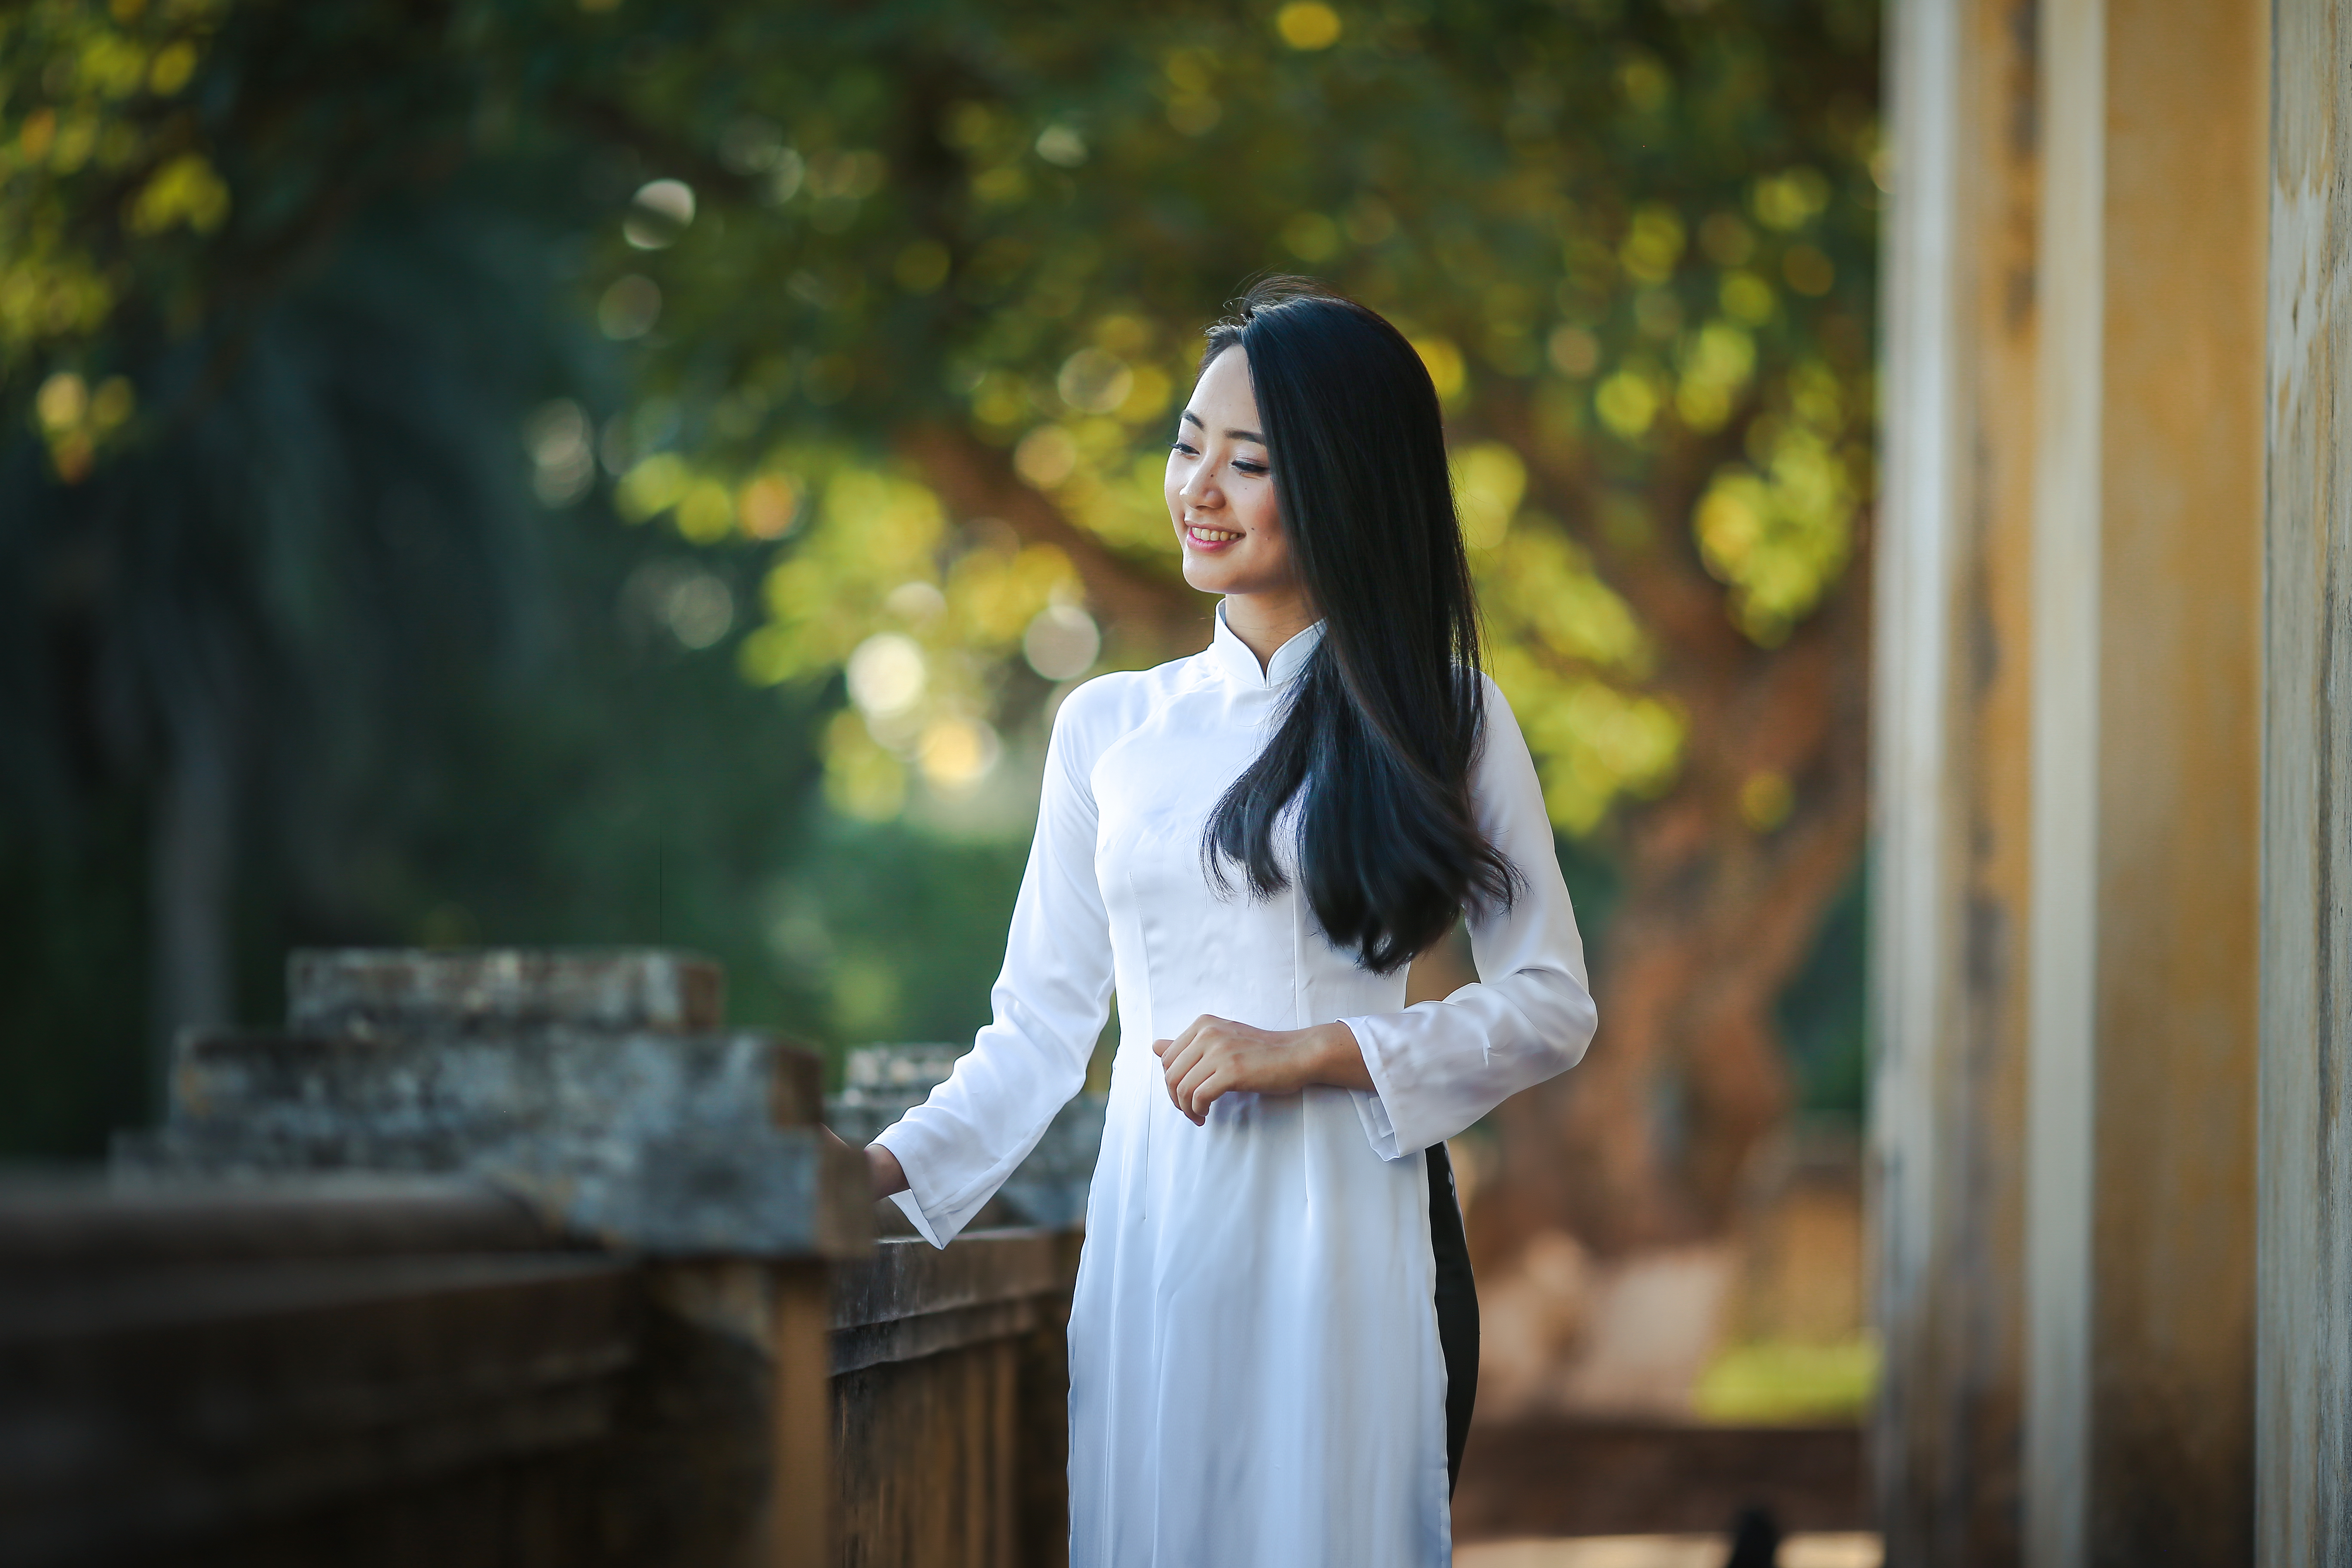
person, blur, girl, woman, photography, asian, portrait, model, young, fashion, wedding, bride, groom, facial expression, smile, vietnamese, outdoors, ceremony, dress, daylight, photograph, attractive, traditional, gown, vietnam, wear, adult, photo shoot, formal wear, portrait photography